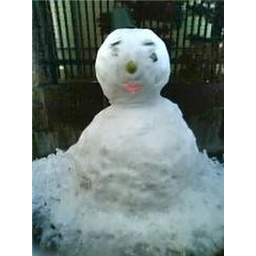
in white dress